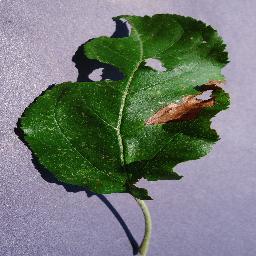
Label: Apple___Black_rot